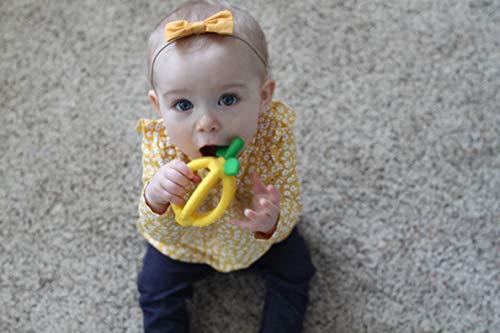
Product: Itzy Ritzy Teething Ball & Training Toothbrush – Silicone, BPA-Free Bitzy Biter Lemon-Shaped Teething Ball Featuring Multiple Textures to Soothe Gums and an Easy-to-Hold Design, Lemon
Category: Baby Products | Baby Care | Pacifiers, Teethers & Teething Relief | Teethers
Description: Itzy Ritzy’s Bitzy Biter is a lemon-shaped teething ball featuring multiple textures and an open design.
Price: $13.50